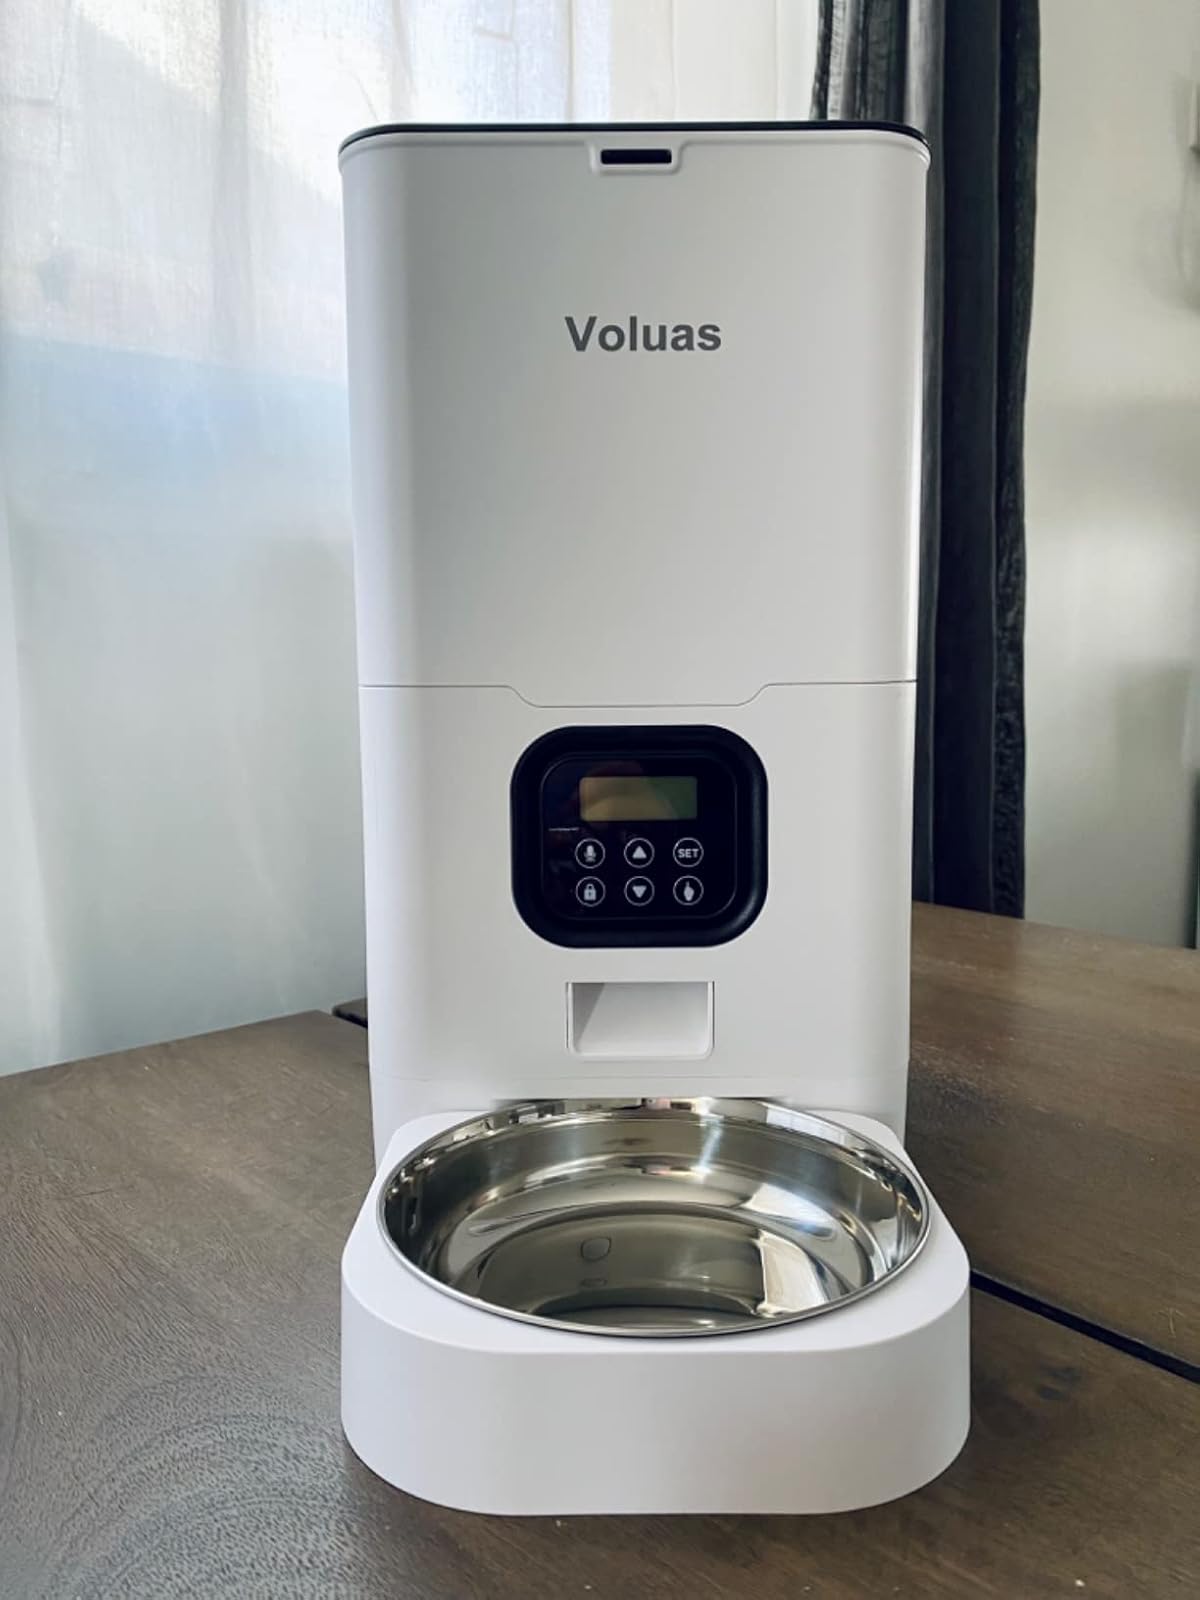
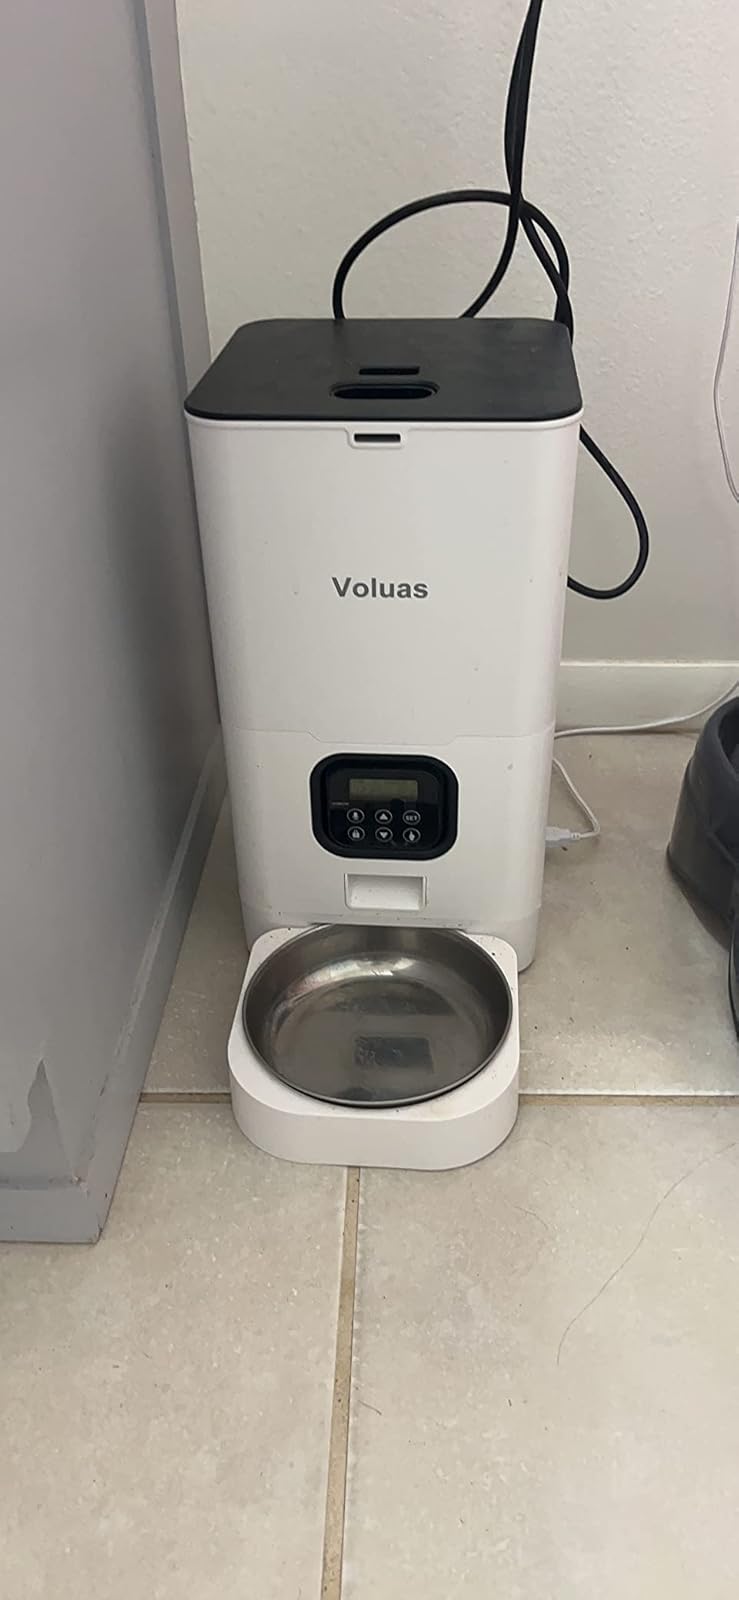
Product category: items_feeder
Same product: yes